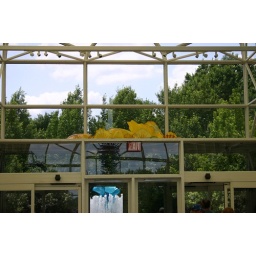
I love the way you can see the fountain thru the doors and under the yellow glass. Taken by my husband.